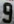
Number: 9